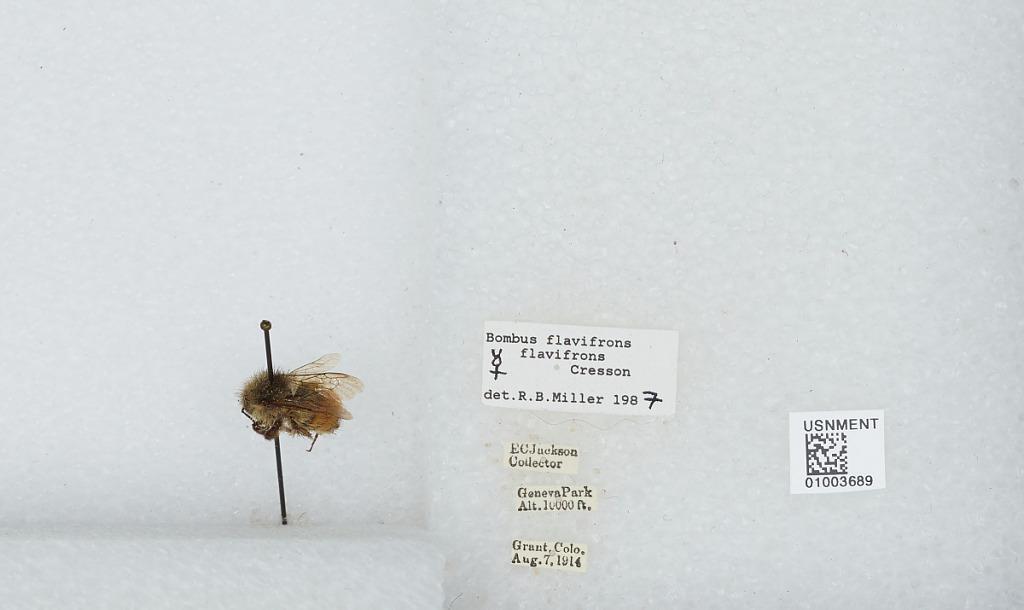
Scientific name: Bombus (Pyrobombus) flavifrons Cresson
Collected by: E. Jackson
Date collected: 1914-8-7
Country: United States
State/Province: Colorado
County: Park
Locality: Geneva Park, Grant
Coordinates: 39.5178, -105.727
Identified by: Miller, R. B.